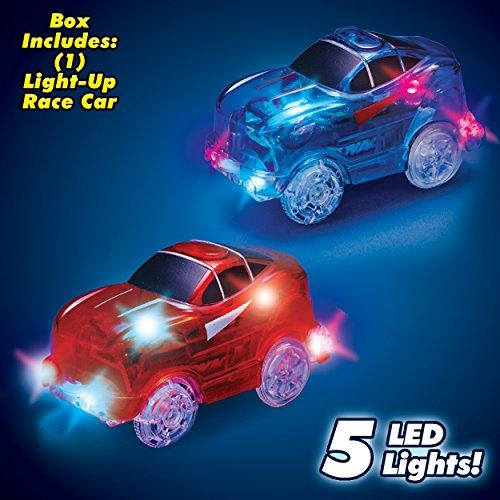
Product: Ontel Magic Tracks The Amazing Racetrack That Can Bend, Flex and Glow - As Seen On TV
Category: Toys & Games | Play Vehicles | Vehicle Playsets
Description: SERPENTINE DESIGN: Allows Magic Tracks to bend, flex, and curve in any direction.
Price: $19.94
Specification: ProductDimensions:11.2x10.6x11.4inches|ItemWeight:0.96ounces|ShippingWeight:1.72pounds(Viewshippingratesandpolicies)|DomesticShipping:ItemcanbeshippedwithinU.S.|InternationalShipping:ThisitemcanbeshippedtoselectcountriesoutsideoftheU.S.LearnMore|ASIN:B01L630XGA|Itemmodelnumber:TRACKS-MC12/3|Manufacturerrecommendedage:3yearsandup|Batteries:2AAbatteriesrequired.